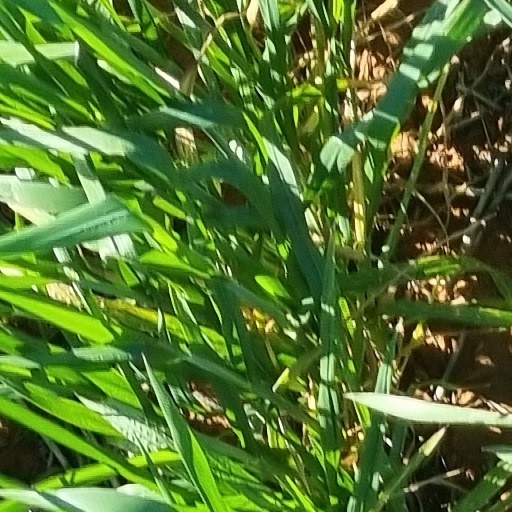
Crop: wheat